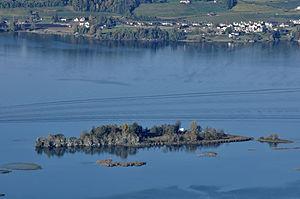
Cet article présente une liste des îles de Suisse. La Suisse est pourvues en îles lacustres et en îles fluviales. Une estimation basée sur le modèle topographique du paysage suisse dénombre 1 143 îles lacustres et 733 îles fluviales — en incluant les ouvrages d'art et aménagements portuaires.
Le Lützelau est une île du lac de Zurich, sur le territoire de Freienbach dans le canton de Schwytz.